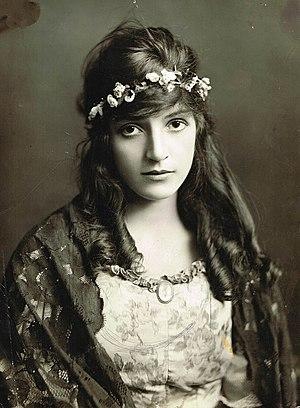
Miriam Cooper est une actrice américaine née le 7 novembre 1891 à Baltimore, Maryland, morte le 12 avril 1976 à Charlottesville.